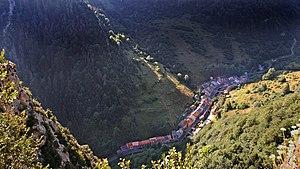
Lever de soleil
La Fajolle est une commune française située dans le département de l’Aude, en région Occitanie.